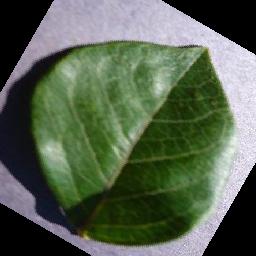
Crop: blueberry
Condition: healthy